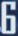
Number: 6